Kusasalethu mine

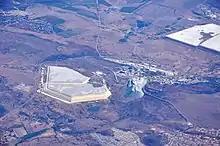

Kusasalethu (formerly Elandskraal, an amalgamation of Elandsrand and Deelkraal mines) is a gold mine on the West Wits Line near Carletonville, Gauteng, South Africa, and west of Johannesburg. The Deelkraal Section of the mine is situated about to the west at .